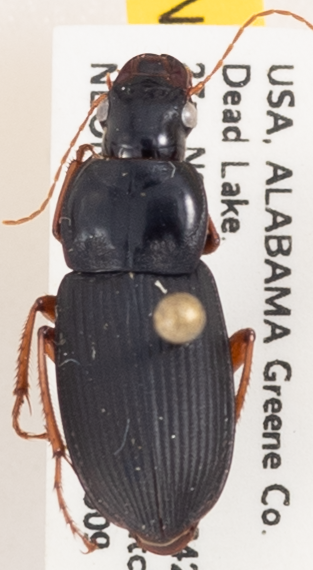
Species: Harpalus vagans
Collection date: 2019-09-09
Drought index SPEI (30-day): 0.63
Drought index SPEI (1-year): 1.038
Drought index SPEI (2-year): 0.892